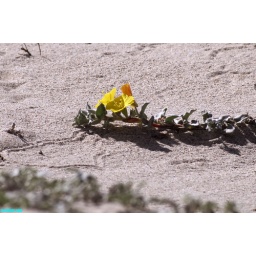
delicate yellow flowers in the sand dunes of. dockweiler beach